Polonosuchus

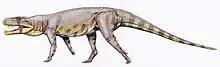
Restoration

The lacrimal has a thick rugose ridge extending back from that on the nasal. Its lamellar part forms the posterodorsal border of the antorbital fenestra, and is articulated with the maxillae which form much of the rest of the borders. There is also a descending process of the lacrimal which forms most of the posterior border of the antorbital fenestra, with a noticeably striated ridge. This descending process would probably have contacted the jugal at its ventral end.